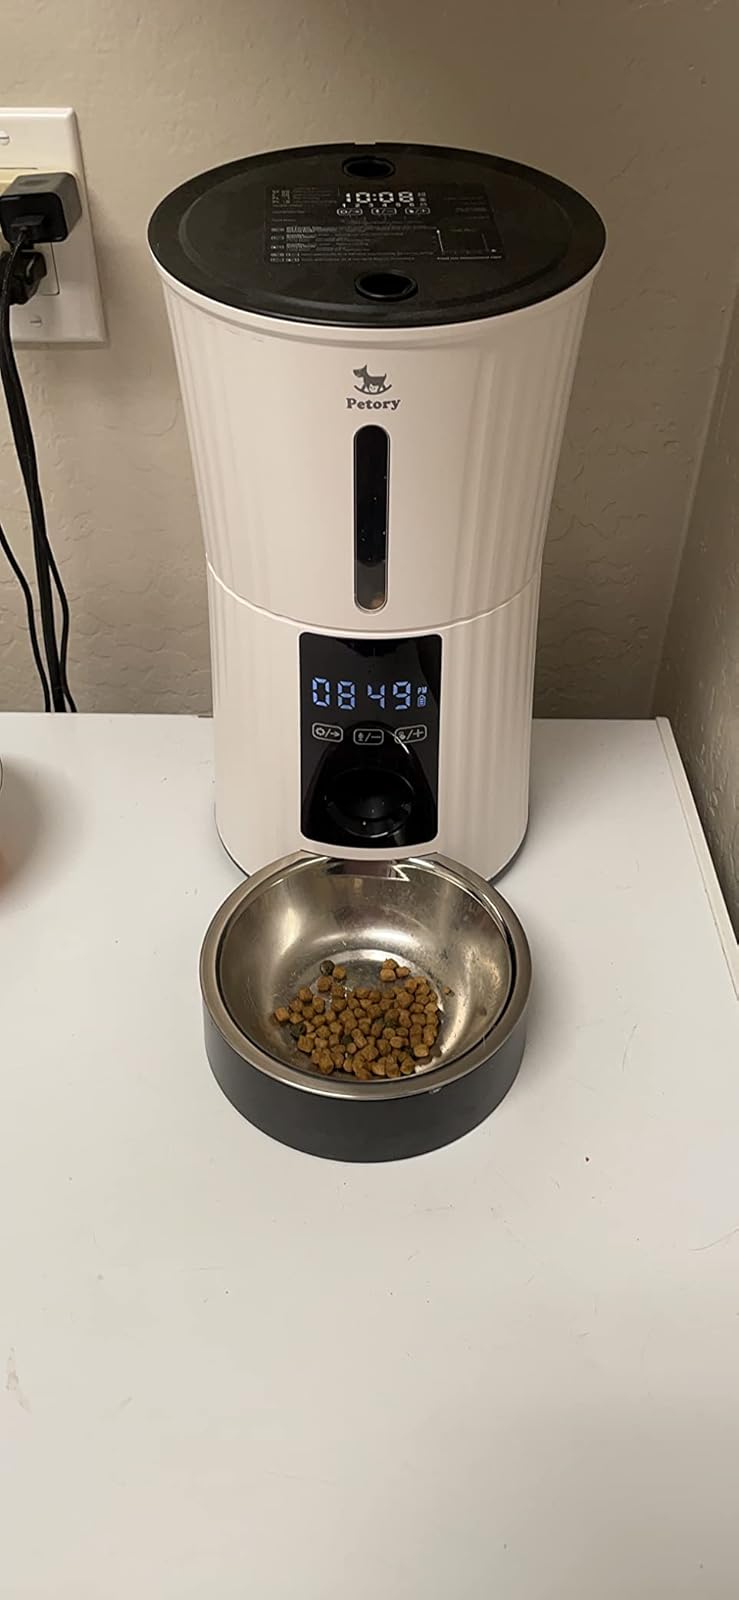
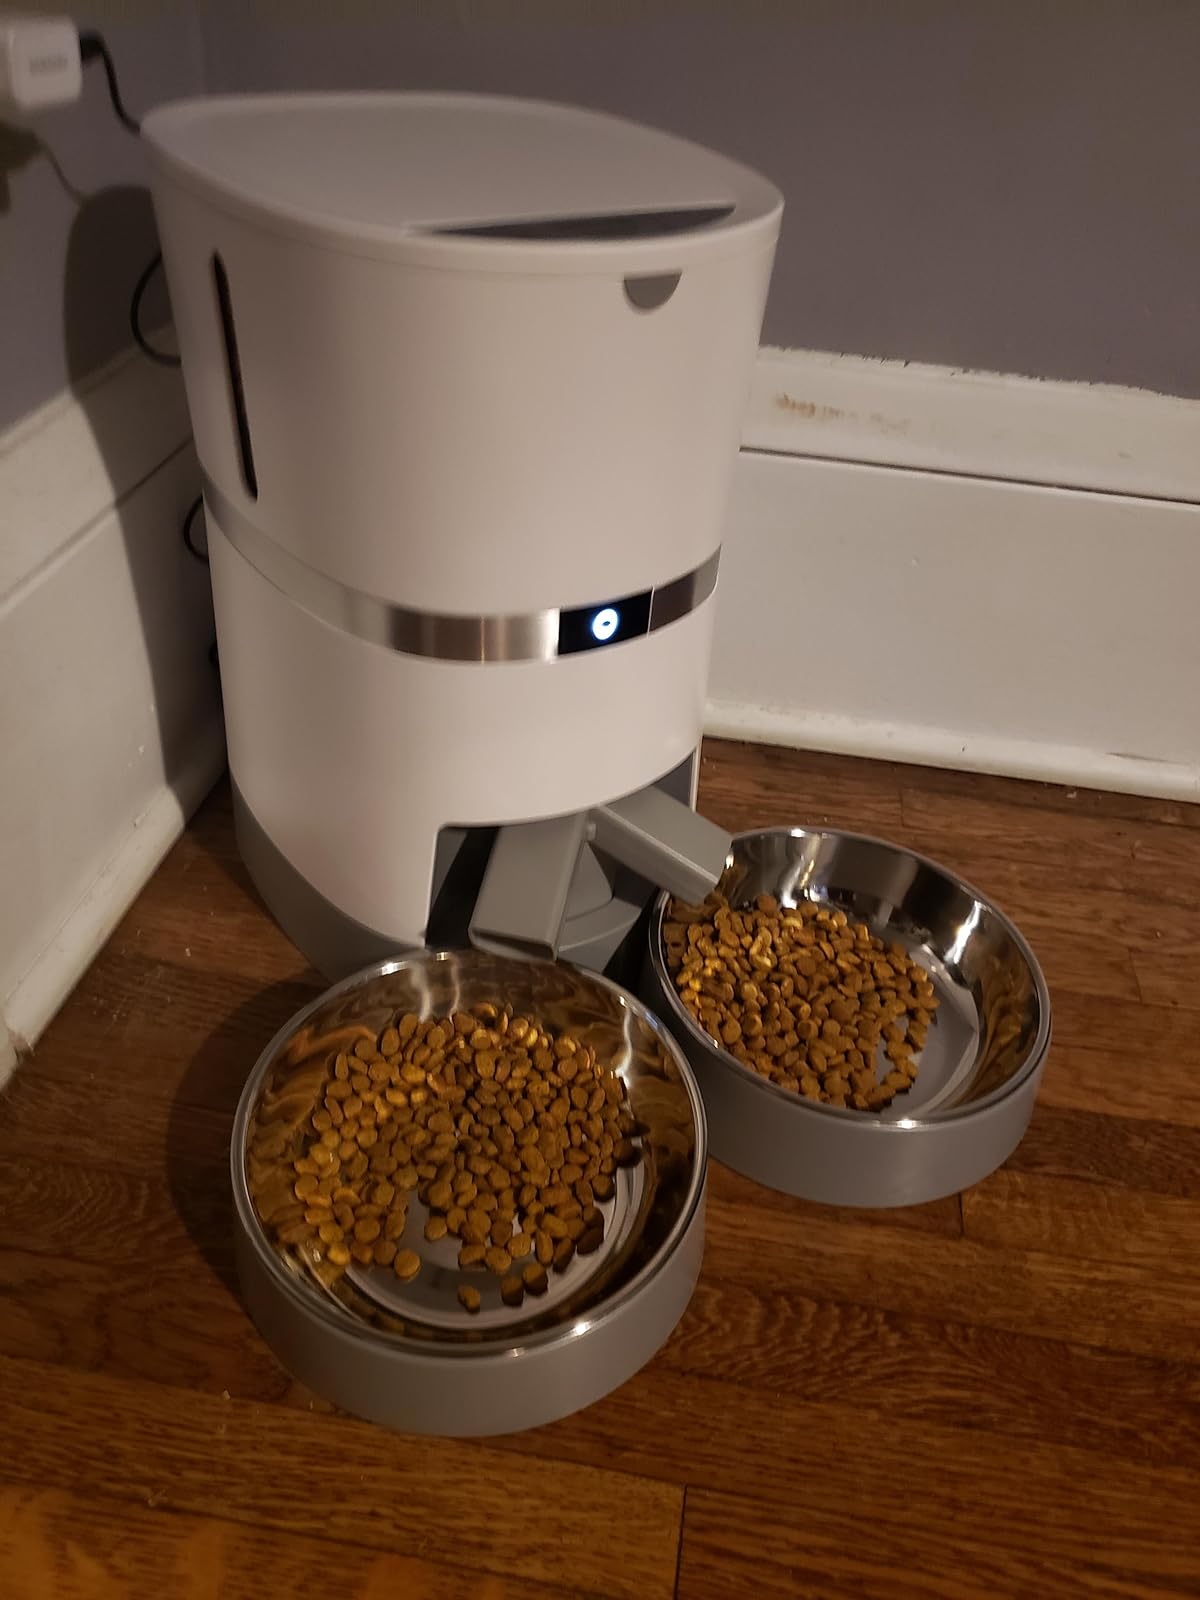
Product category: items_feeder
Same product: no